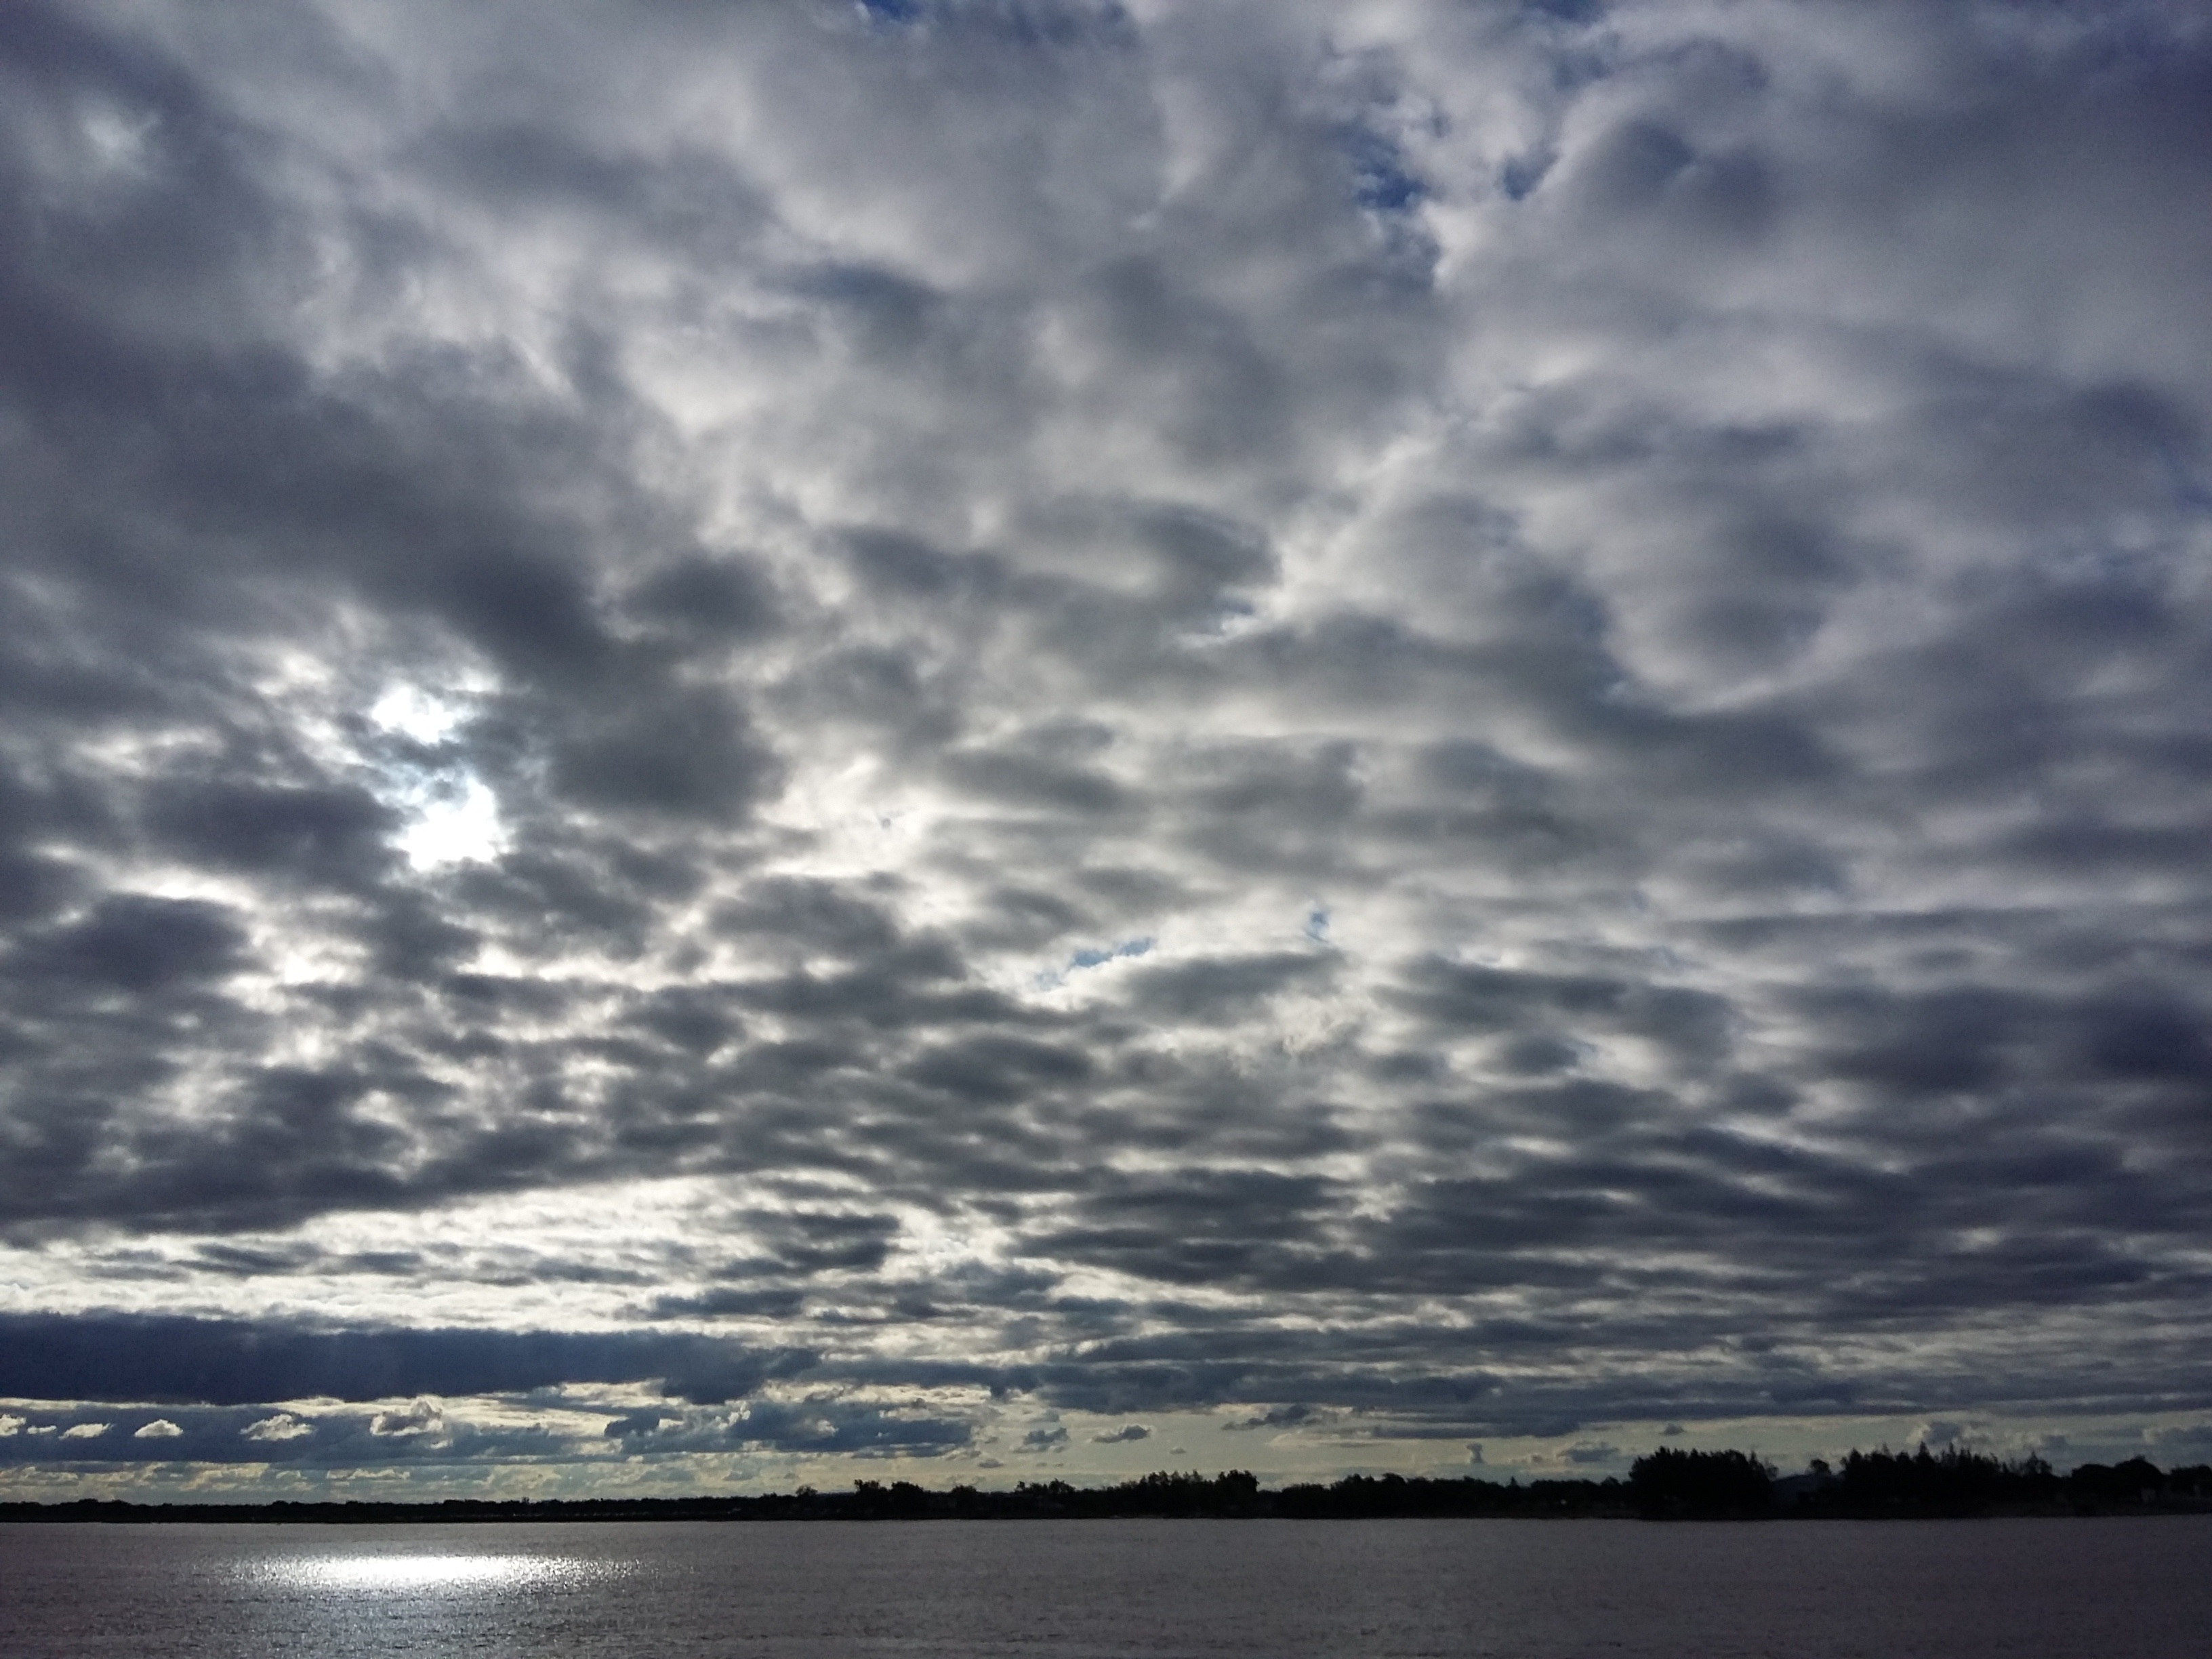
landscape, sea, coast, water, nature, ocean, horizon, cloud, sky, sunset, sunlight, dawn, atmosphere, river, travel, dusk, evening, reflection, cumulus, tourism, clouds, afterglow, free time, meteorological phenomenon